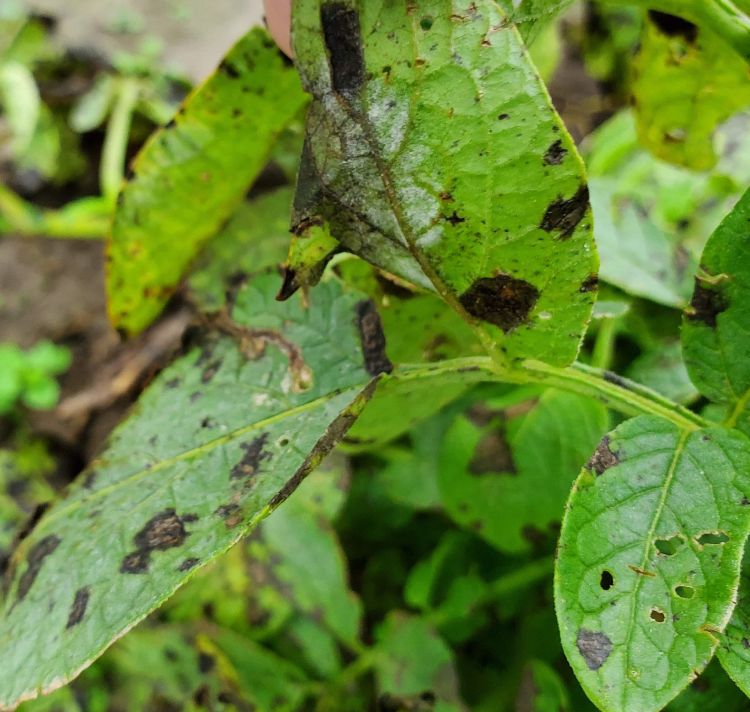
Plant: Potato
Disease: potato early blight